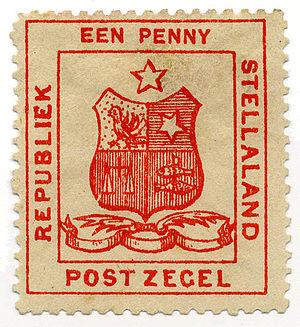
Le Stellaland était une république boer qui exista de 1882 à 1885, entre le Bechuanaland britannique et l'Afrique du Sud.